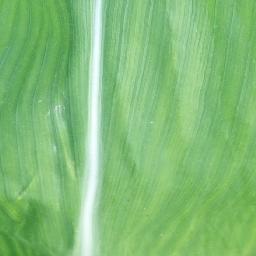
Label: Corn___healthy